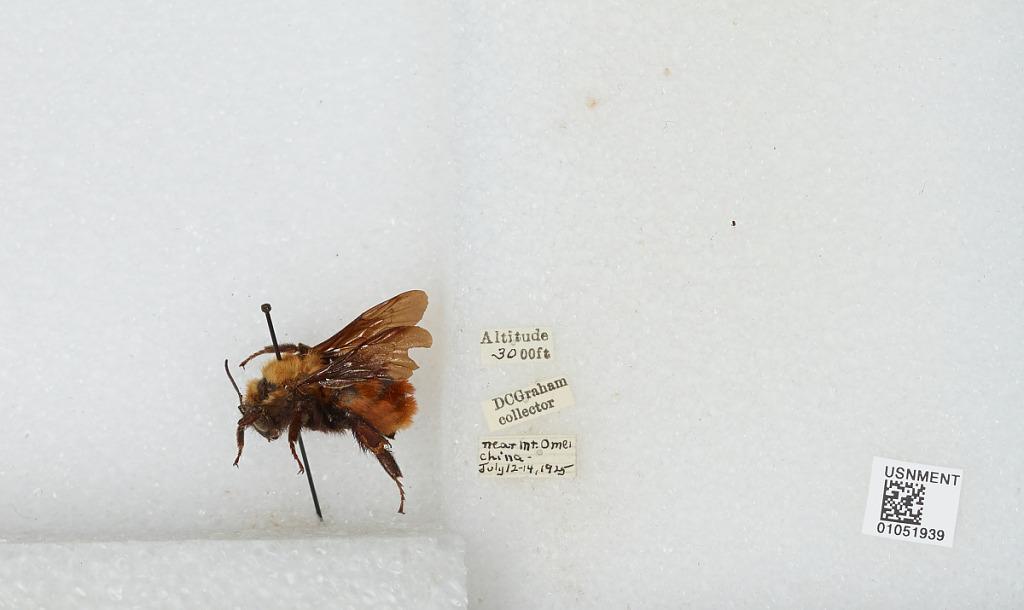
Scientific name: Bombus sp.
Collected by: D. Graham
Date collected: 1925-7-12
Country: China
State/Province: Sichuan
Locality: Mount Emei